Question: Please indicate a possible affordance area of the bench that can be used for sitting
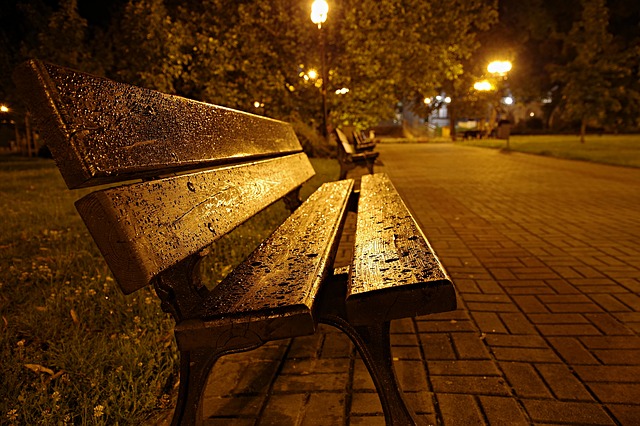
Answer: [179.5, 171, 446.5, 320]